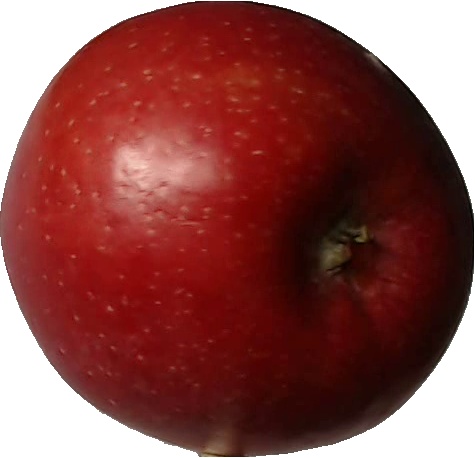
Label: apple_braeburn_1